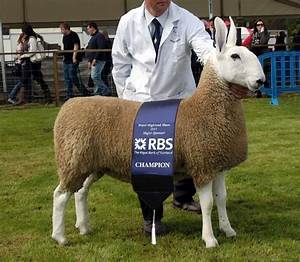
Label: pecora